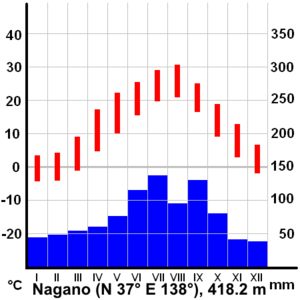
Le Japon est un archipel situé au large de la côte de l'Asie, bordé par la mer du Japon à l'ouest et l'océan Pacifique à l'est. Les principales îles sont, en partant du nord : Hokkaidō, Honshū, Shikoku et Kyūshū, prolongée au sud par les îles Ryūkyū dont fait partie l'île d'Okinawa. Plusieurs litiges frontaliers perdurent avec la Russie, la Corée du Sud et la Chine. De par ses nombreuses côtes, le Japon profite d'une des plus grandes zones économiques exclusives au monde.